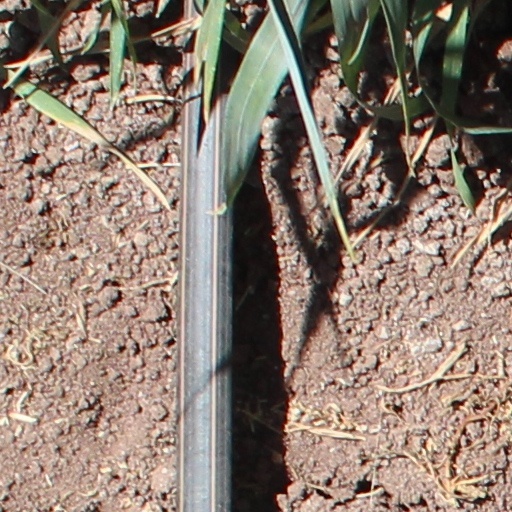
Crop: wheat